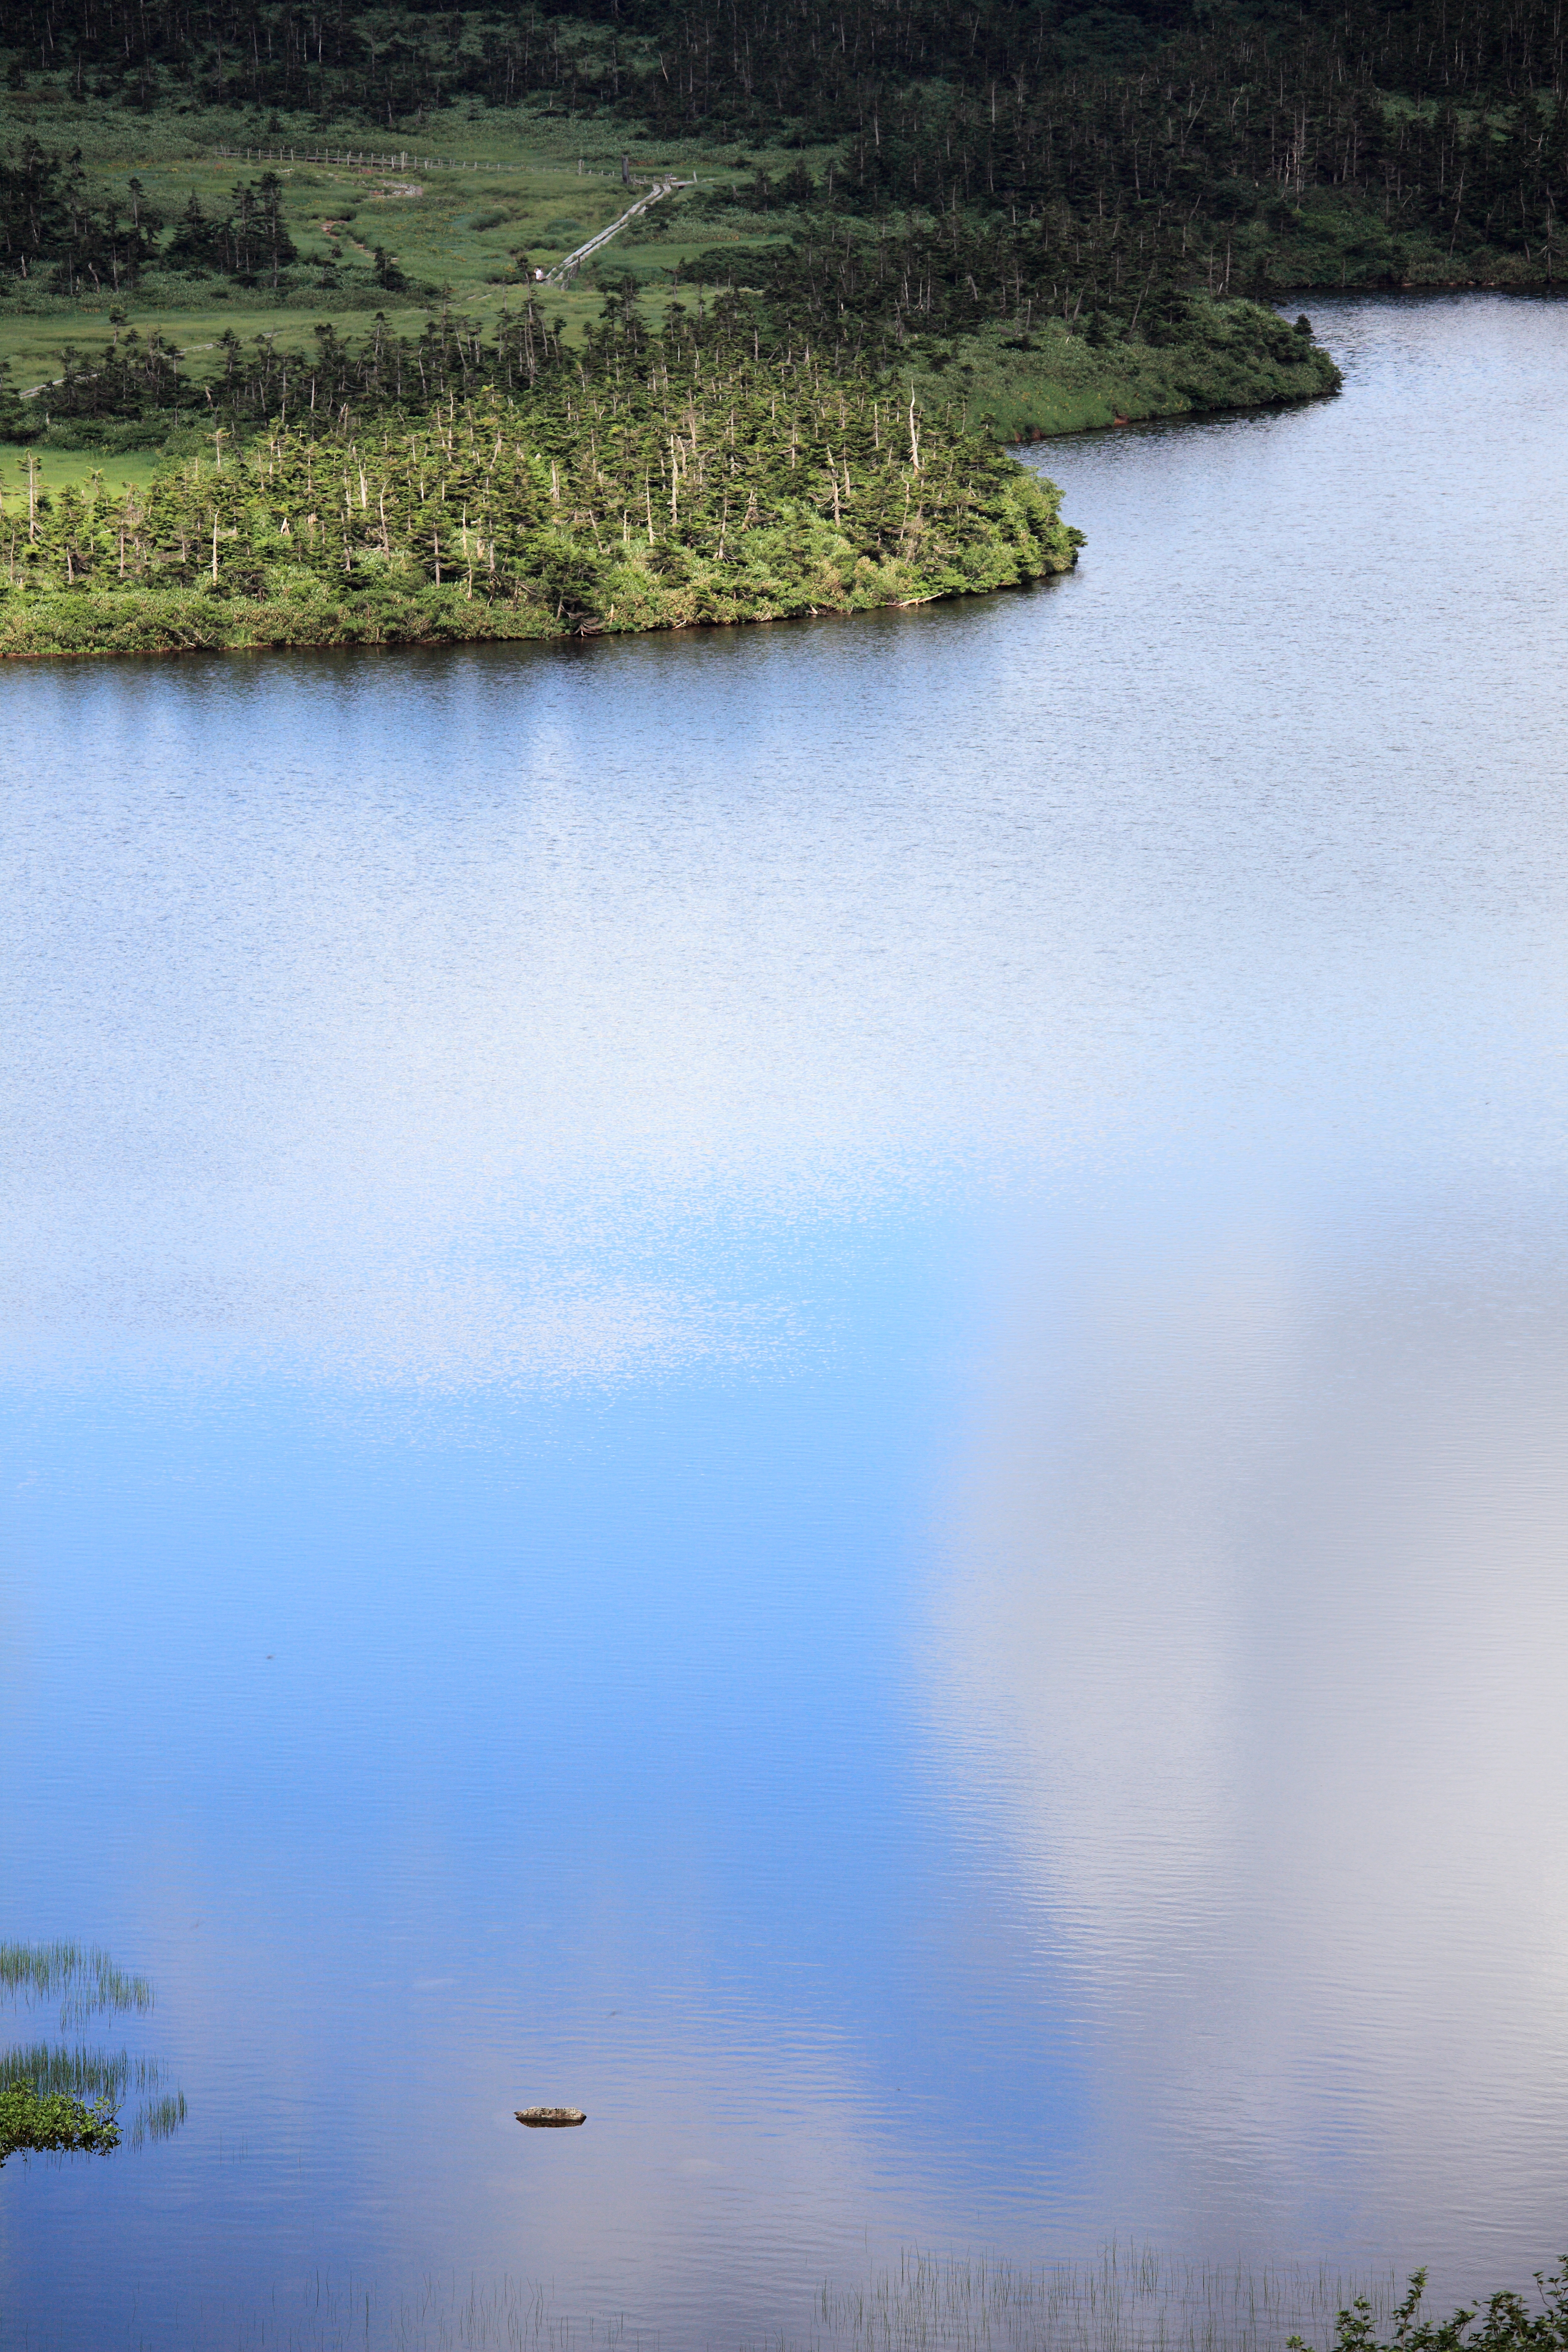
landscape, sea, tree, water, nature, marsh, wilderness, mountain, cloud, fog, mist, morning, shore, lake, dawn, river, pond, reflection, high, reservoir, body of water, wetland, 5d, hires, habitat, loch, markii, hi, res, resolution, iwate, hachimantai, natural environment, atmospheric phenomenon